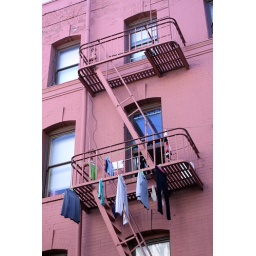
pink building in chinatown